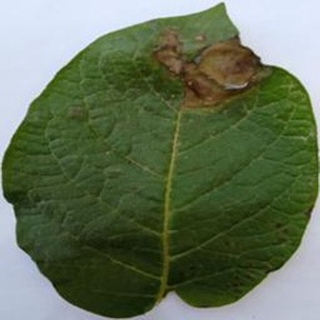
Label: potato_late_blight